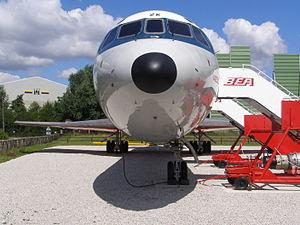
Le Hawker-Siddeley Trident était un avion court/moyen-courrier triréacteur conçu par De Havilland dans les années 1950, et construit par Hawker-Siddeley dans les années 1960, après l'absorption de De Havilland par ce dernier groupe.